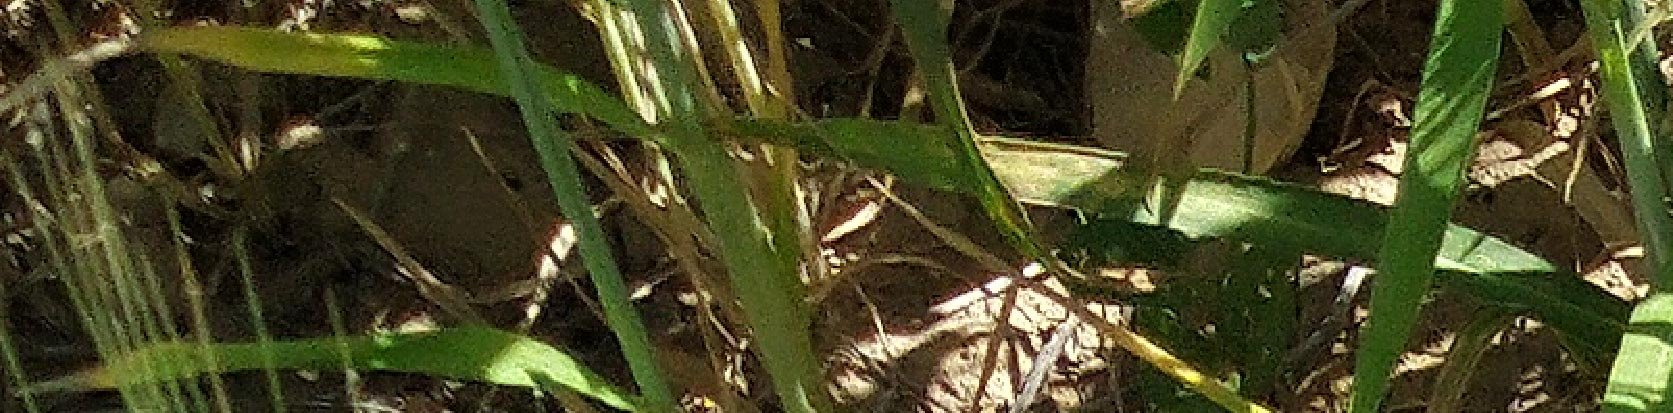
Label: Wheat___Healthy